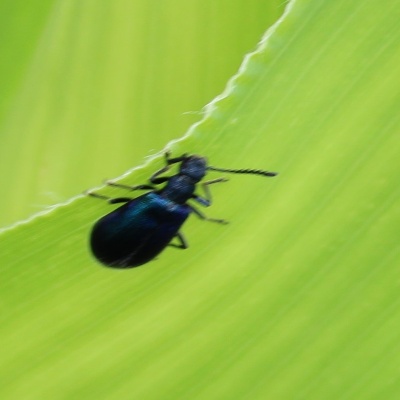
Crop: Maize
Condition: leaf beetle